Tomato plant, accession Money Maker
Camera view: vertical (180 deg); turntable rotation: 330 degrees
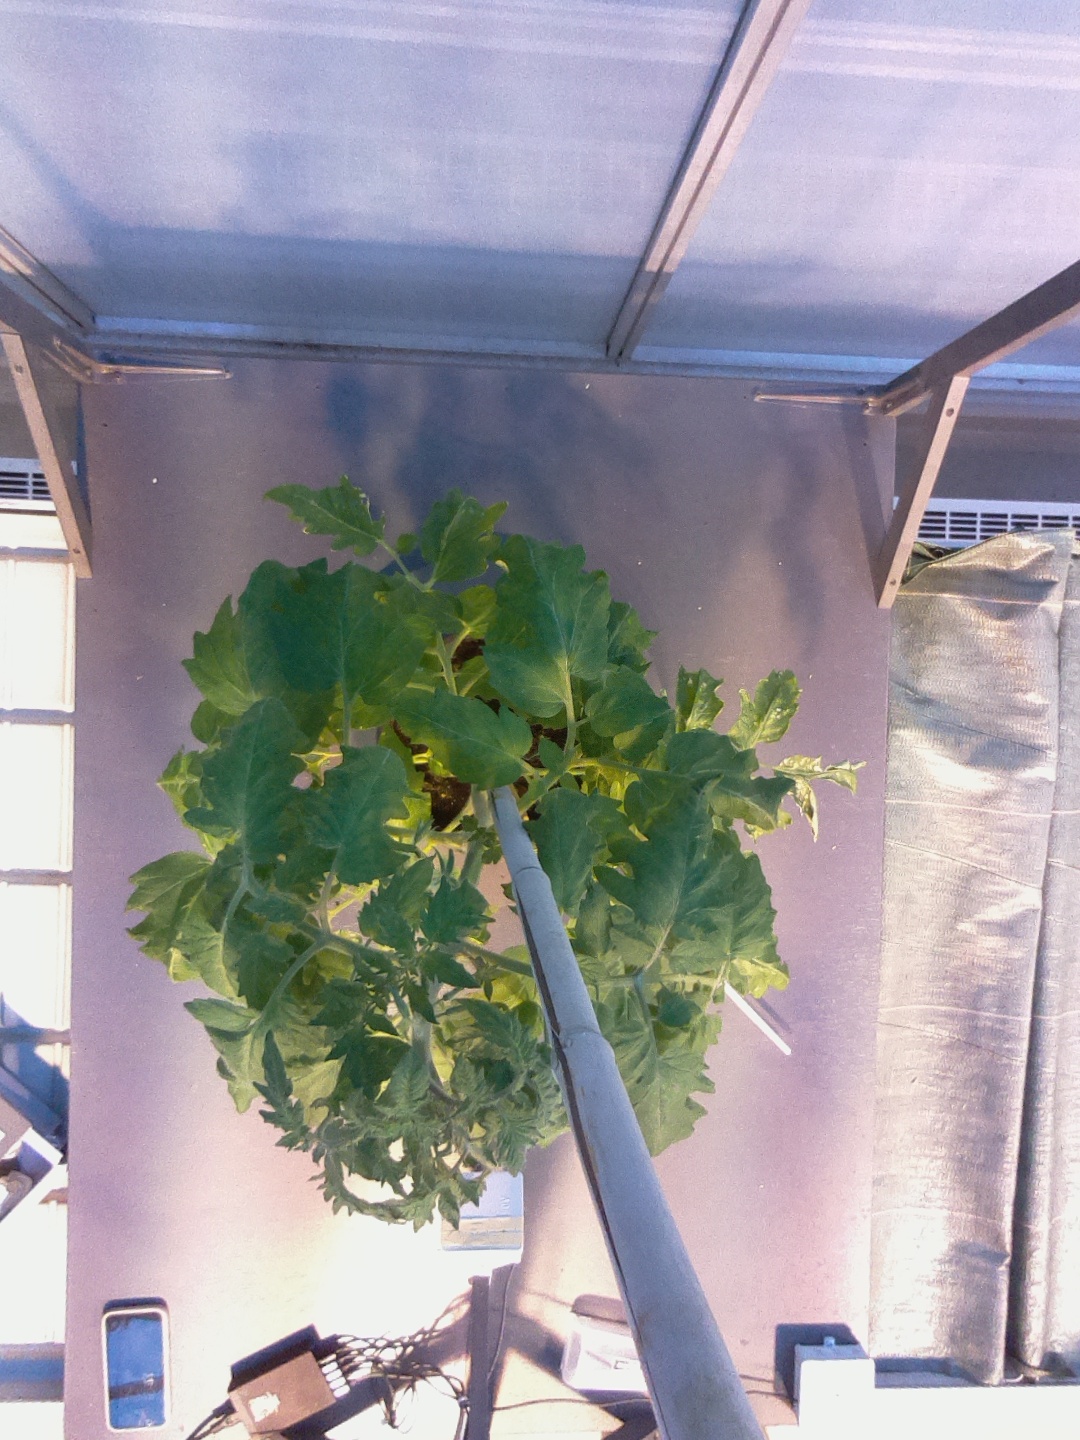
BBCH growth stage 60: First flowers open